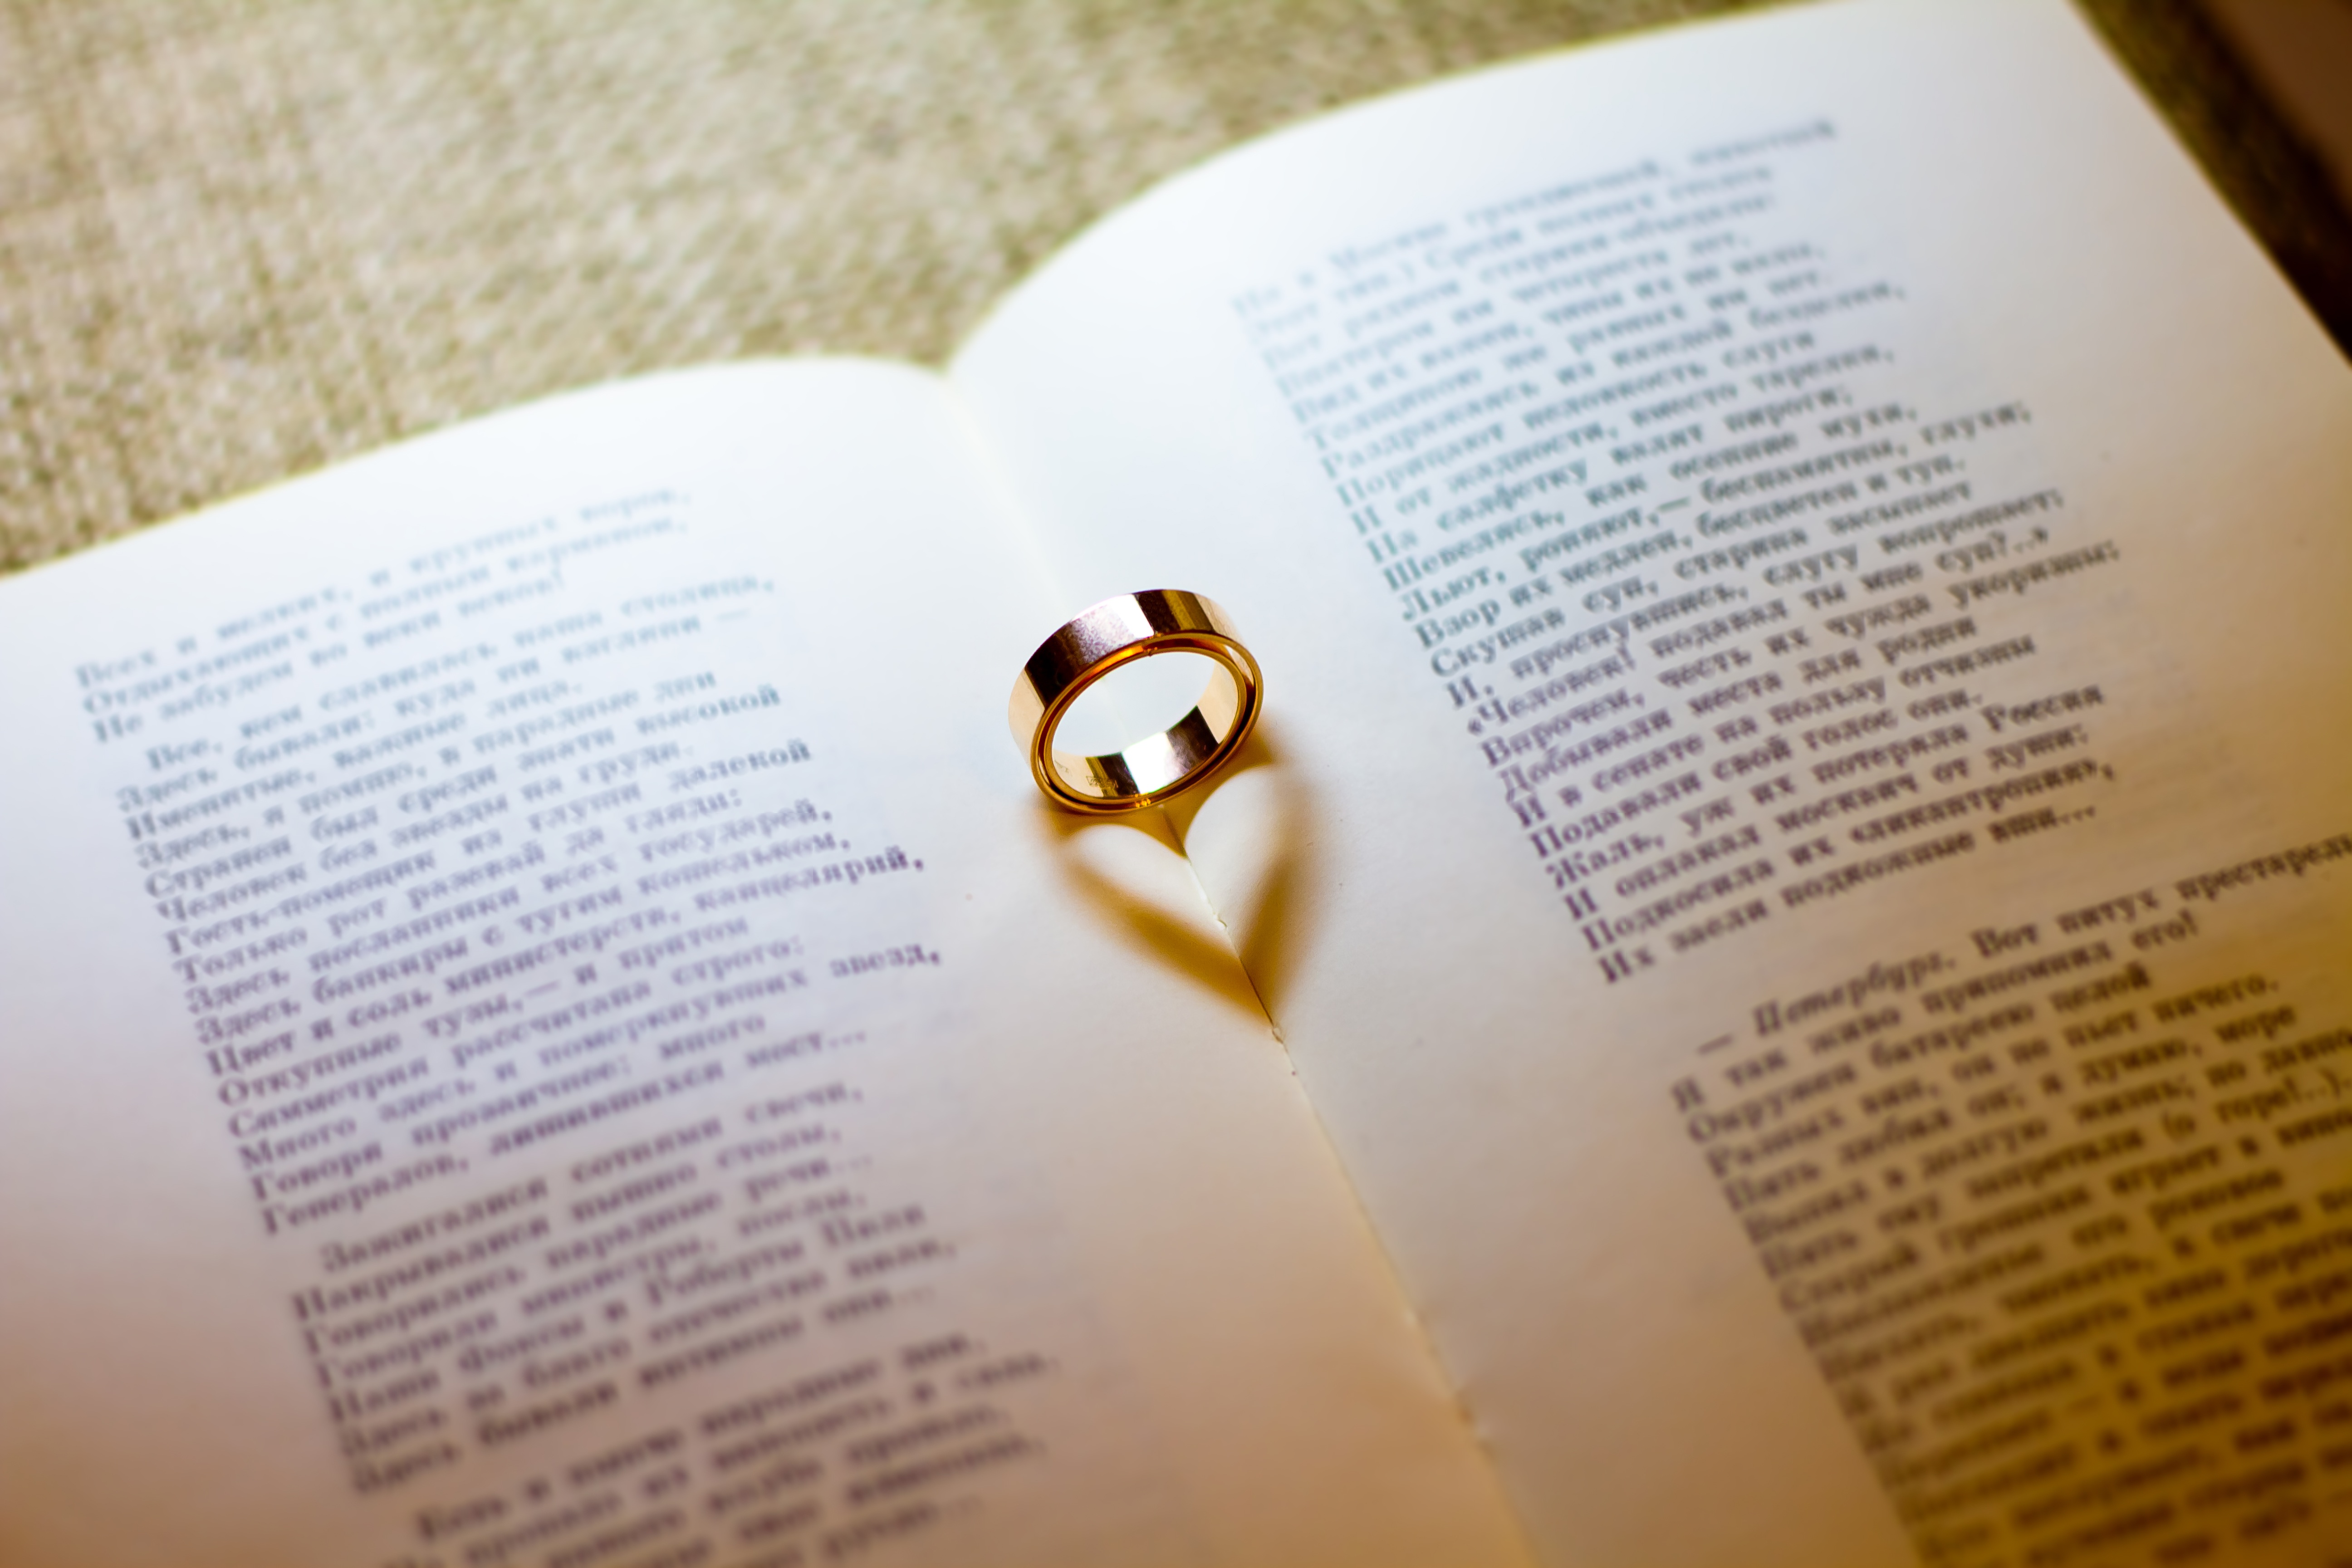
writing, book, girl, woman, cute, photo, love, heart, young, romance, two, wedding, bride, just married, engagement, brand, family, future, happiness, relationship, altar, text, beauty, rings, photoshoot, emotions, lyrics, lavstori, poetry, sweethearts, the groom, however, poems